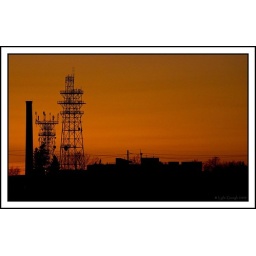
red sky over the city